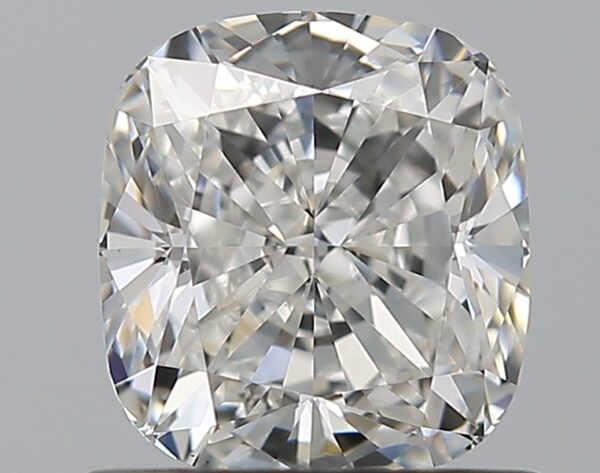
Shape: cushion
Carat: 1.01
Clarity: VS1
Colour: G
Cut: EX
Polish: EX
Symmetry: EX
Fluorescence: M
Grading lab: GIA
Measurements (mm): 5.96 x 5.49 x 3.65